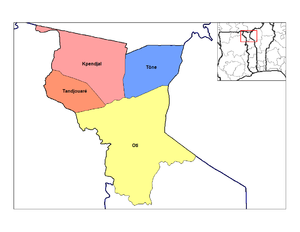
La Préfecture de Kpendjal est une préfecture du Togo, située dans la Région des Savanes.
La Préfecture de Tandjouaré est une préfecture du Togo, située dans la Région des Savanes.
La Préfecture de Tône est une préfecture du Togo, située dans la Région des Savanes.